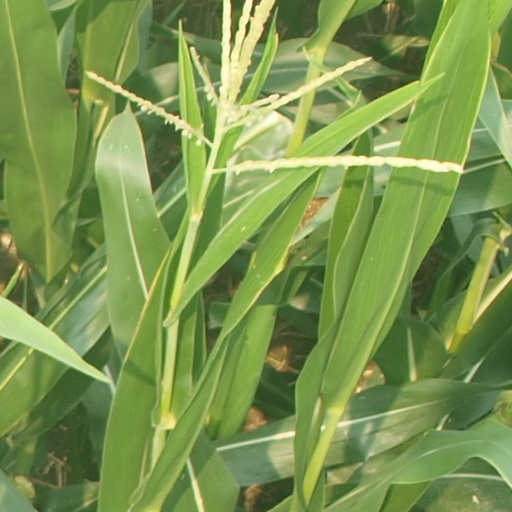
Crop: maize; corn